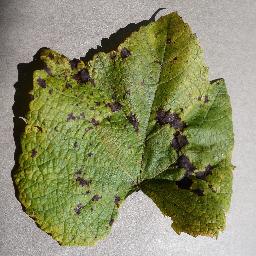
Label: Grape___Leaf_blight_(Isariopsis_Leaf_Spot)